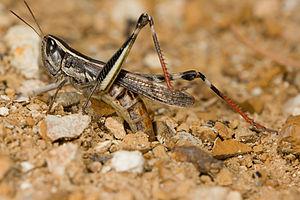
Macrotona australis est une espèce d'orthoptères caelifères de la famille des Acrididae trouvée dans le sud et l'est de l'Australie.